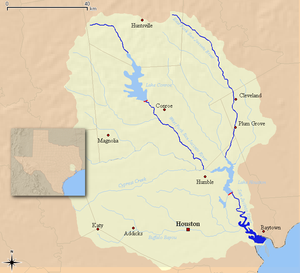
Le San Jacinto est un fleuve du Texas, aux États-Unis. Il prend sa source dans le Lac Houston dans le comté de Harris et se jette dans la baie de Galveston.